Dionne Warwick

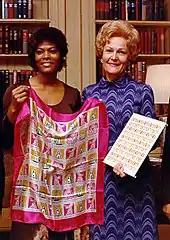
Warwick with First Lady Pat Nixon in 1971

The mid-1960s to early 1970s were a more successful time period for Warwick, who saw a string of gold-selling albums and Top 20 and Top 10 hit singles. "Message to Michael", a Bacharach-David composition that the duo was certain was a "man's song", became a top 10 hit for Warwick in May 1966. The January 1967 LP "Here Where There Is Love" was her first RIAA certified Gold album, and featured "Alfie" and two 1966 hits: "Trains and Boats and Planes" and "I Just Don't Know What to Do with Myself". "Alfie" had become a radio hit when disc jockeys across the nation began to play the album cut early in 1967. "Alfie" was released as the "B" side of a Bacharach/David ballad, "The Beginning of Loneliness", which charted in the Hot 100. Disc jockeys flipped the single and made it a double-sided hit. Bacharach had been contracted to produce "Alfie" for the Michael Caine film of the same name and wanted Warwick to sing the tune, but the British producers wanted a British subject to cut the tune. Cilla Black was selected to record the song, and her version peaked at No. 95 upon its release in the US. A cover version by Cher used in the American prints of the film peaked at No. 33. In the UK and Australia, Black's version was a Top-10 hit.